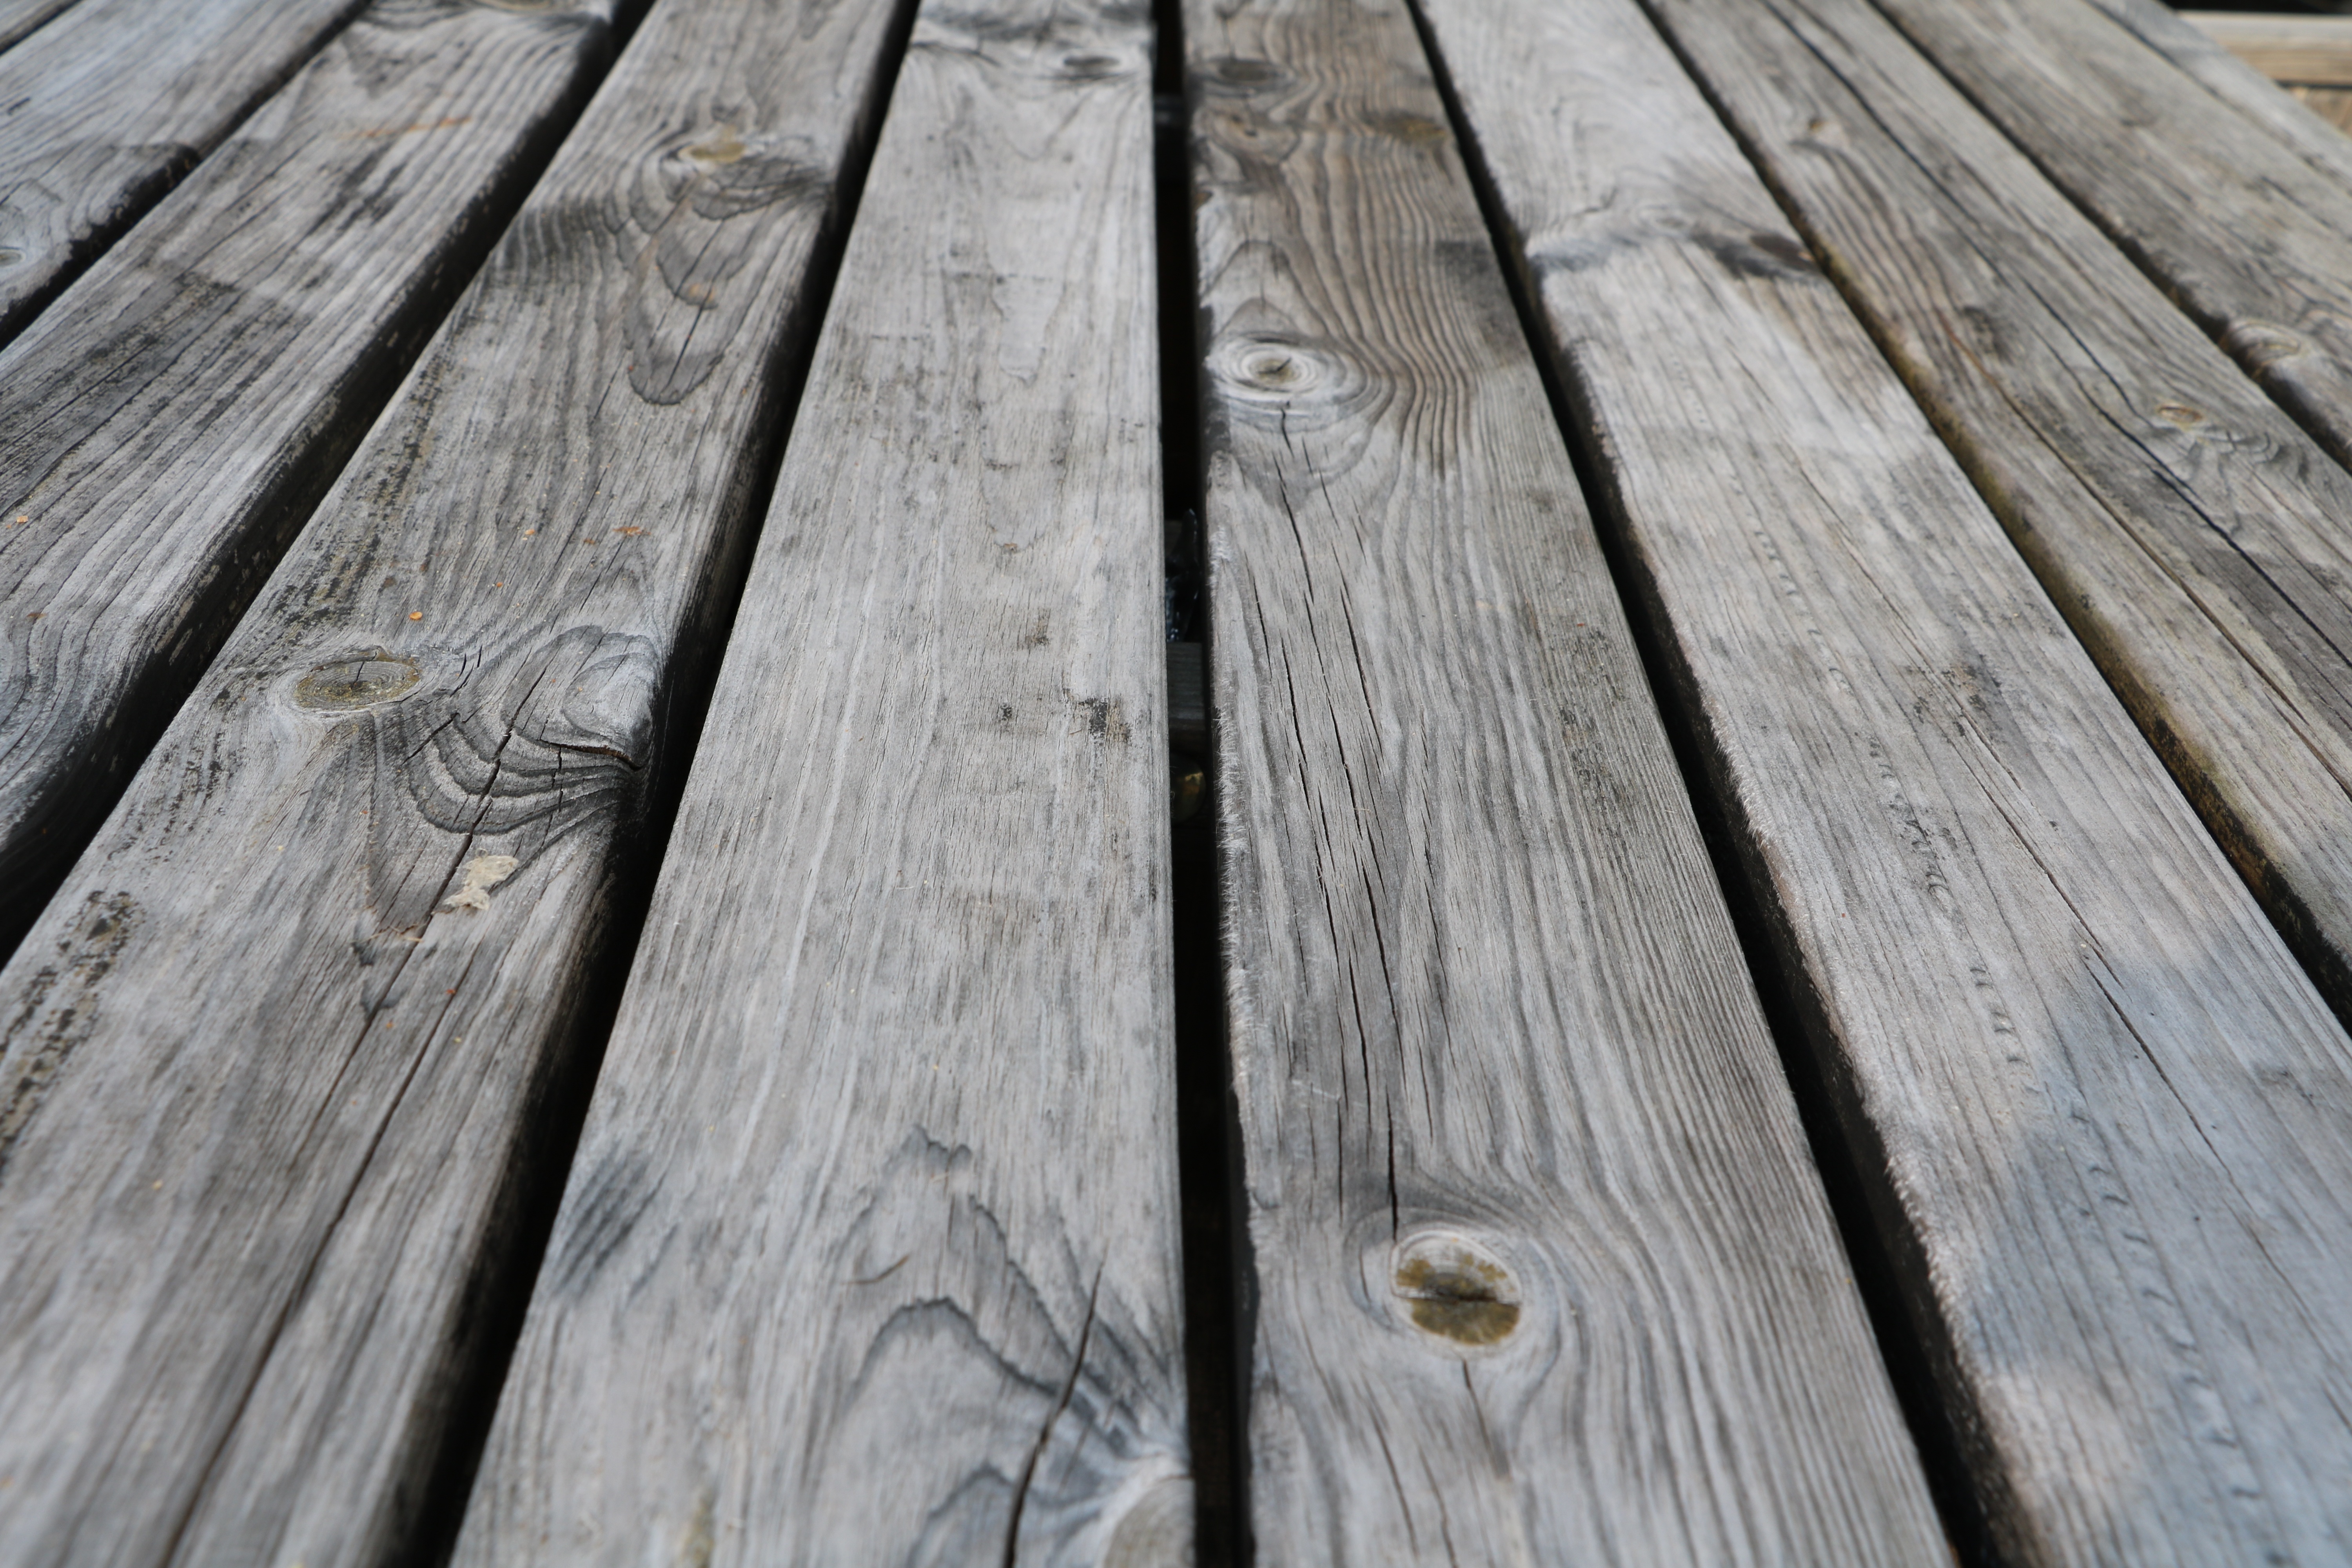
structure, wood, plank, floor, roof, beam, line, shelf, lumber, hardwood, flooring, planking, wood flooring, outdoor structure, laminate flooring, wood stain